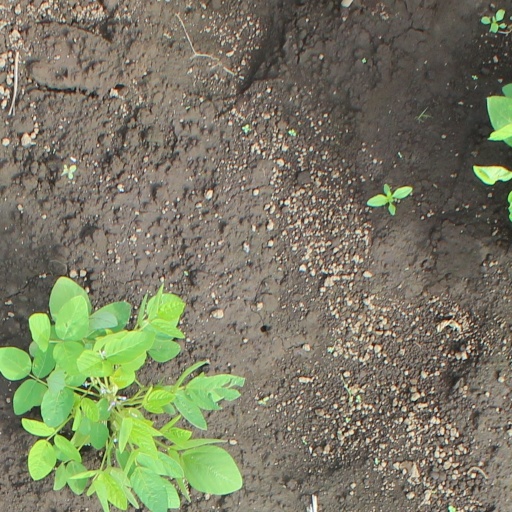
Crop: soybean